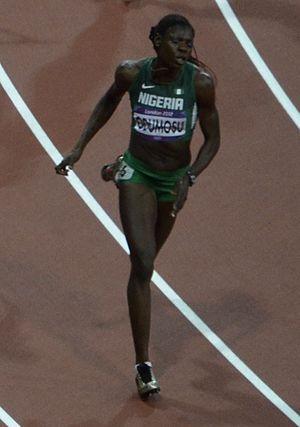
Ajoke Muizat Odumosu est une athlète nigériane spécialiste du 400 mètres haies.